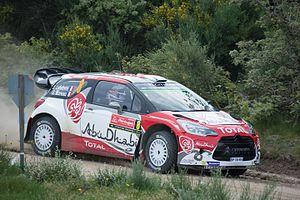
Stéphane Lefebvre, né le 16 mars 1992 à Nœux-les-Mines, est un pilote de rallye français. Il est le premier pilote automobile à remporter le championnat d'Europe des rallyes Junior et le championnat du monde des rallyes junior lors de la même année.